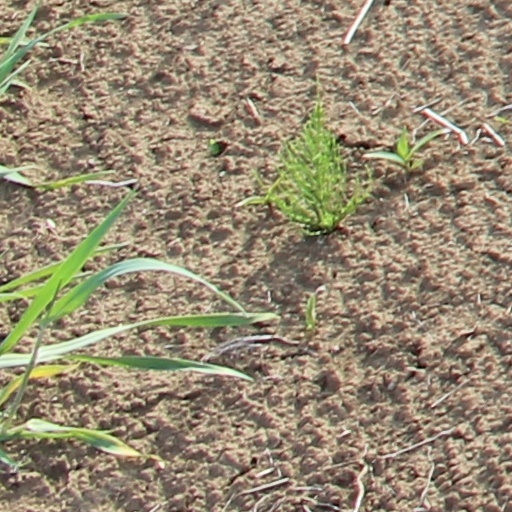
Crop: wheat